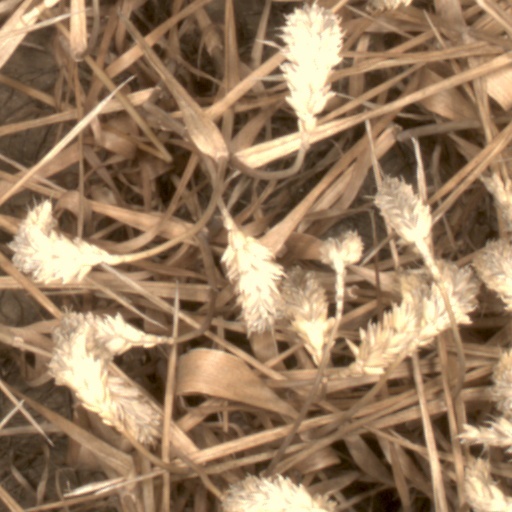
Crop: wheat